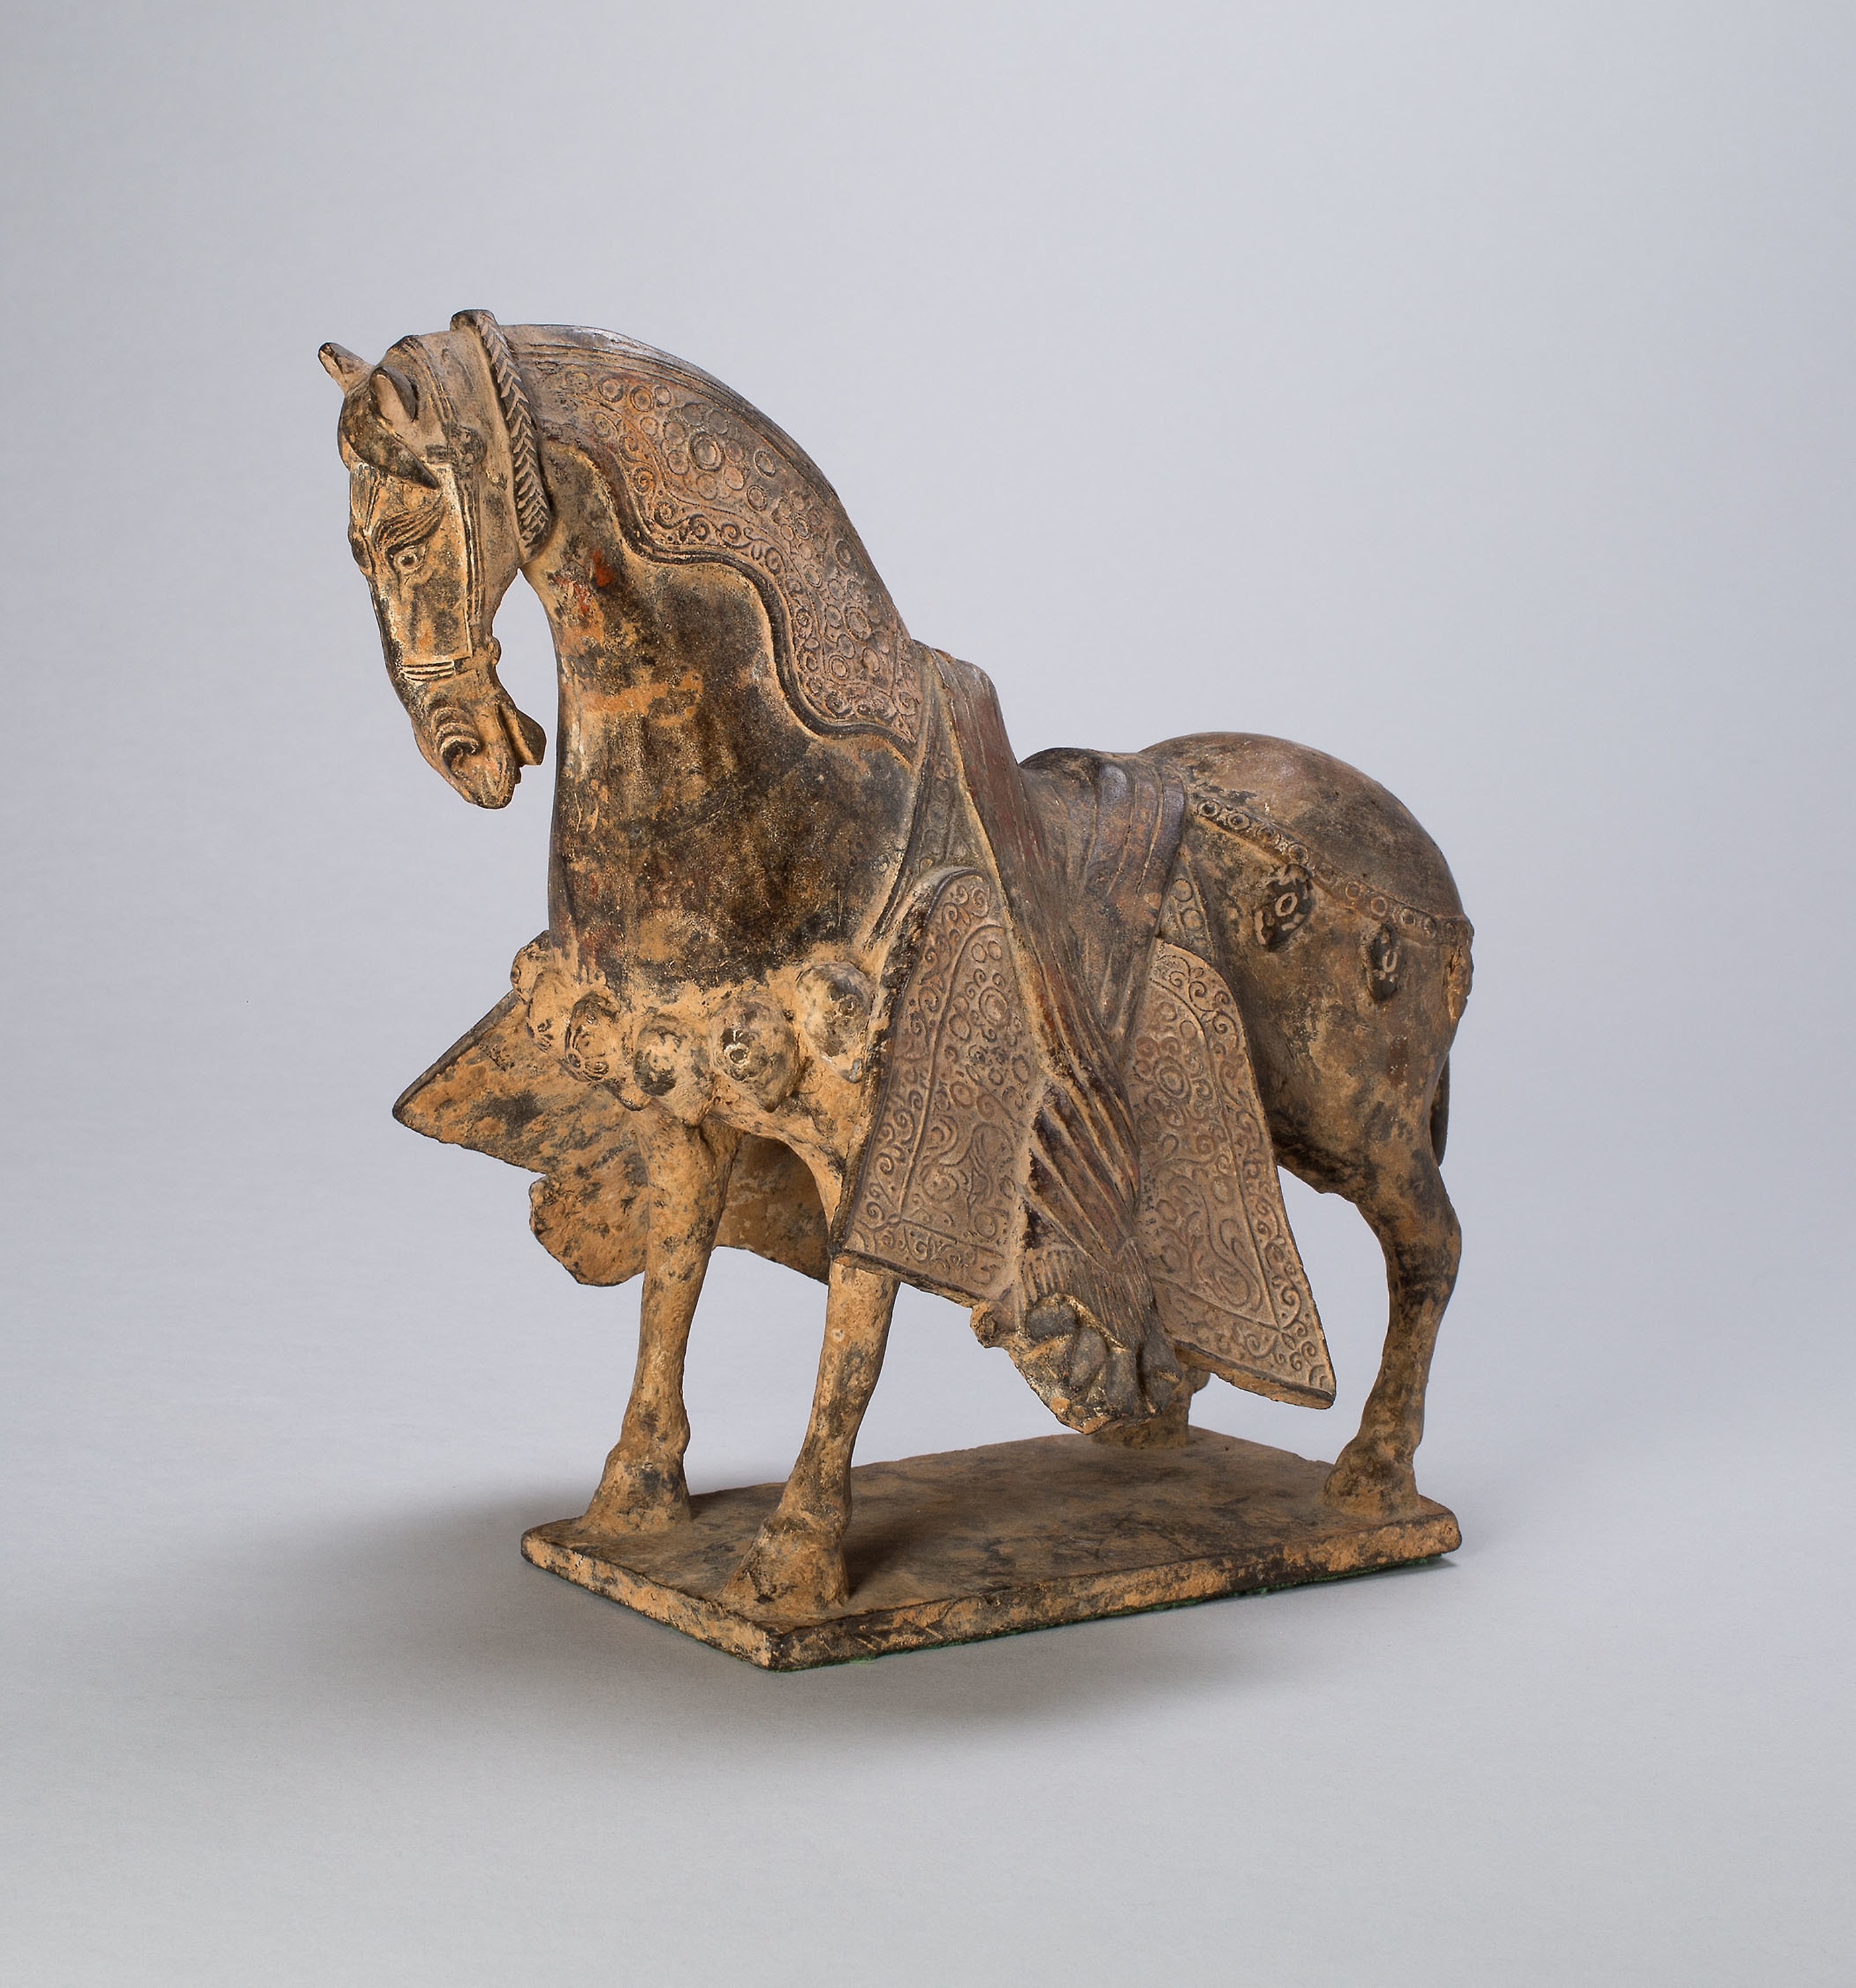
sculpture, animal figure, figurine, statue, carving, horse, art, bronze, metal, bronze sculpture, stallion, sorrel, nonbuilding structure